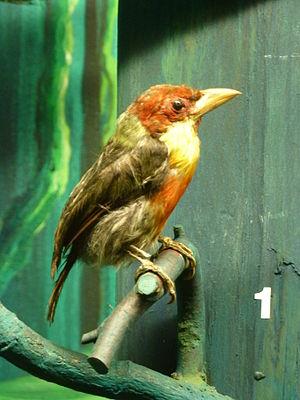
Cabézon à poitrine d'or (Eubucco richardsoni) empaillé, au Muséum d'Histoire naturelle de Genève.
Le Cabézon à poitrine d'or est une espèce d'oiseaux de la famille des Capitonidae, dont l'aire de répartition s'étend de la Colombie, au Pérou, à l'Équateur, à la Bolivie et au nord du Brésil.
Les Capitonidae sont une famille d'oiseaux sud-américains comprenant deux genres et quatorze d'espèces nommées cabézons.